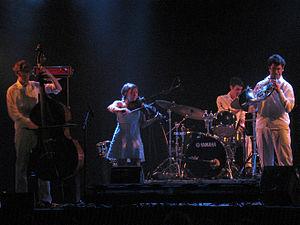
Bell Orchestre est un groupe de post-rock canadien, originaire de Montréal, au Québec. Le groupe compte au total deux albums studio, Recording a Tape the Colour of the Light, et As Seen Through Windows.